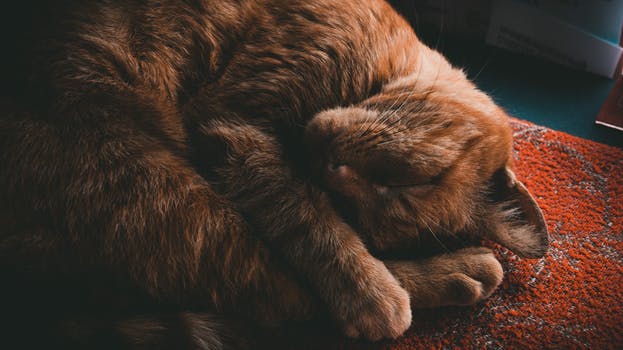
Label: No Watermark